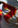
Number: 7